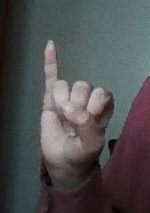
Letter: meem